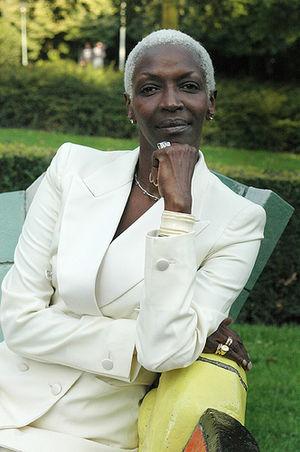
Portrait d'Esther KAMATARI